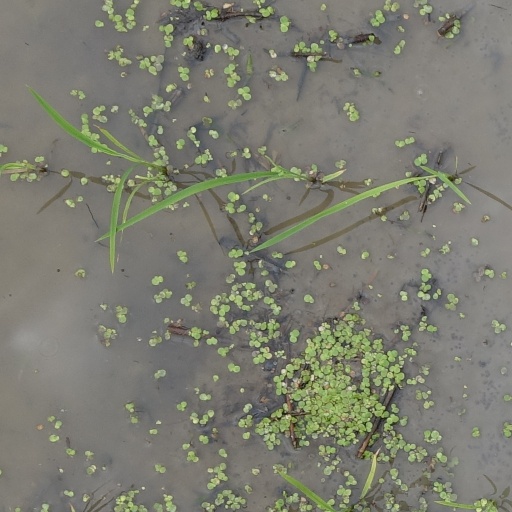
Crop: rice